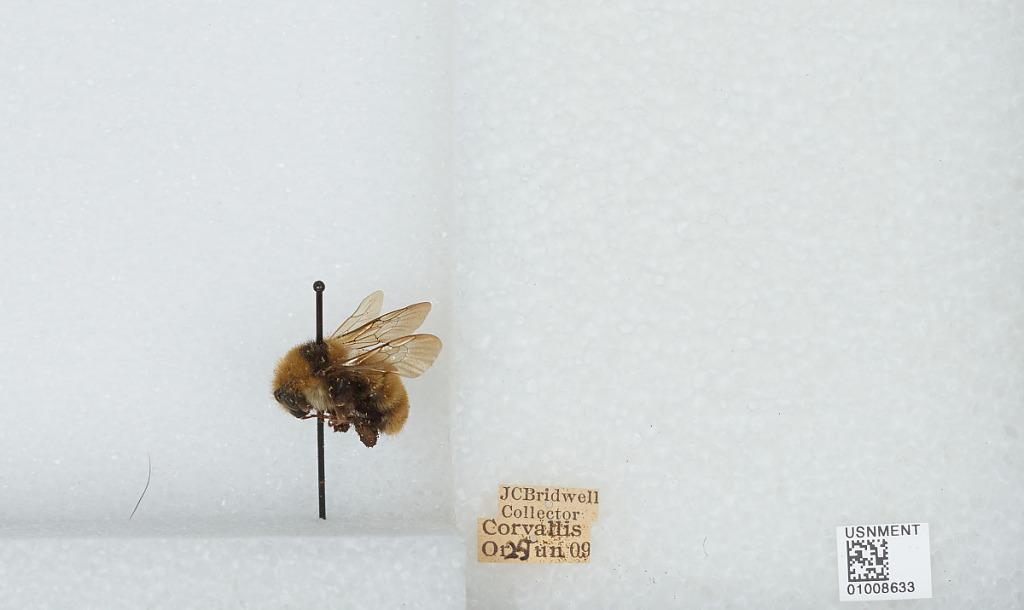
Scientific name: Bombus (Subterraneobombus) appositus Cresson
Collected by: J. Bridwell
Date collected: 1909-6-25
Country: United States
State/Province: Oregon
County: Benton
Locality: Corvallis
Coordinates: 44.5667, -123.283